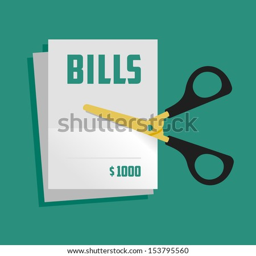
illustration figuratively showing the process of bills cutting